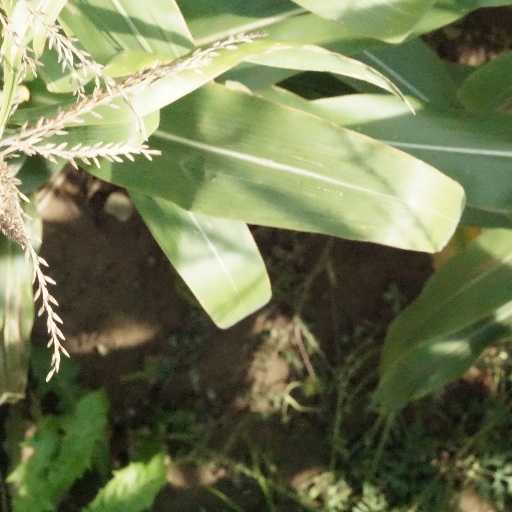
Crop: maize; corn